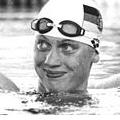
Age: 17